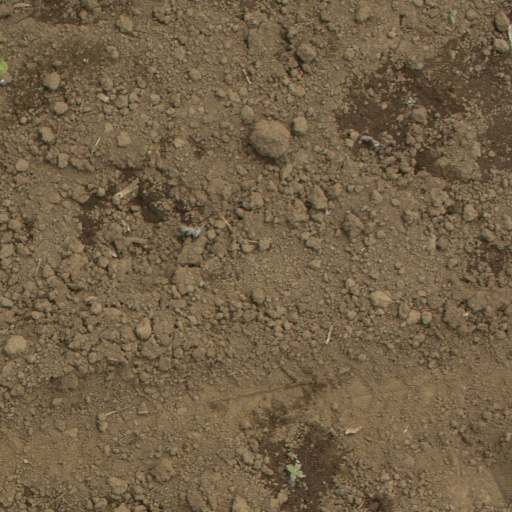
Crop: Jerusalem artichoke